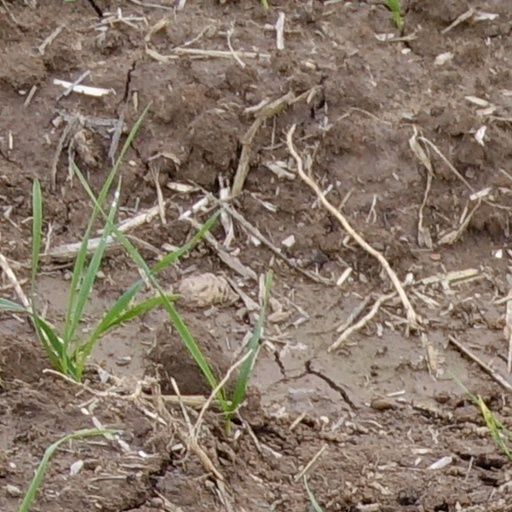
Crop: wheat